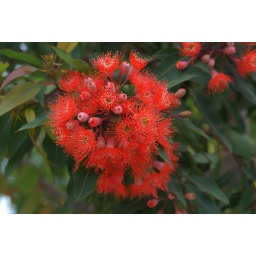
Growing as a street tree in Ventura, CA.